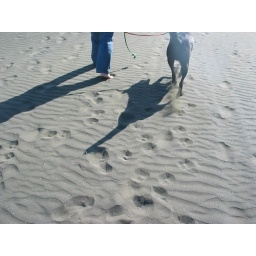
bethells beach, a beautiful iron sand beach on the west coast of auckland in the waitakere ranges.